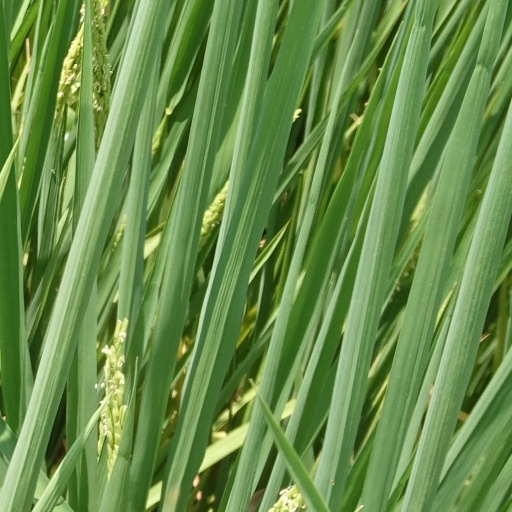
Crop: rice